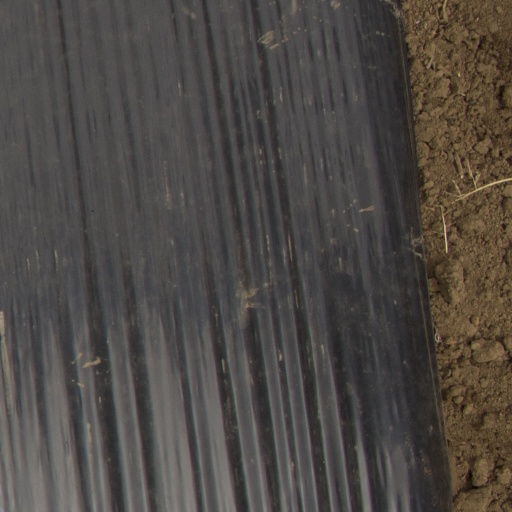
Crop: Jerusalem artichoke